Jublains archeological site

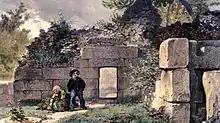
"Children playing in Jublains Fortress", Engraving by , 1862

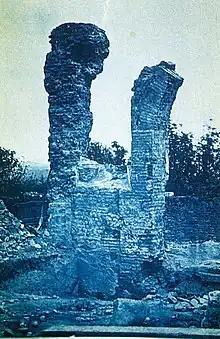
Elevated walls of the thermal baths when the old church was demolished in 1877 (no longer present in the current building).

The fortuitous discovery in 1776 of a vast mosaic supported the Lebeuf theory, even though it continued to be questioned in the face of all evidence into the 19th century. Other excavations in the area of La Tonnelle at the end of the 18th century unearthed important, long-known ruins, which had since disappeared.